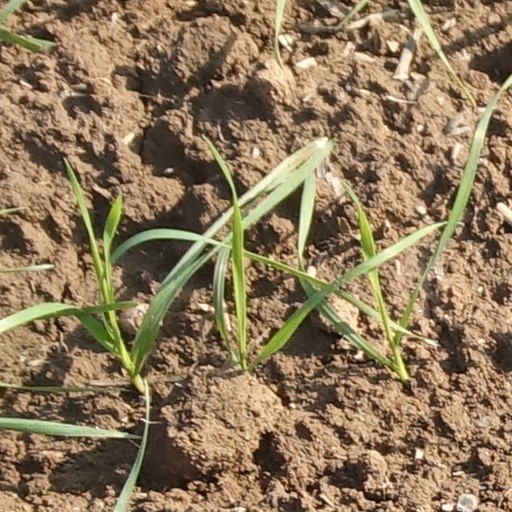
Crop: wheat